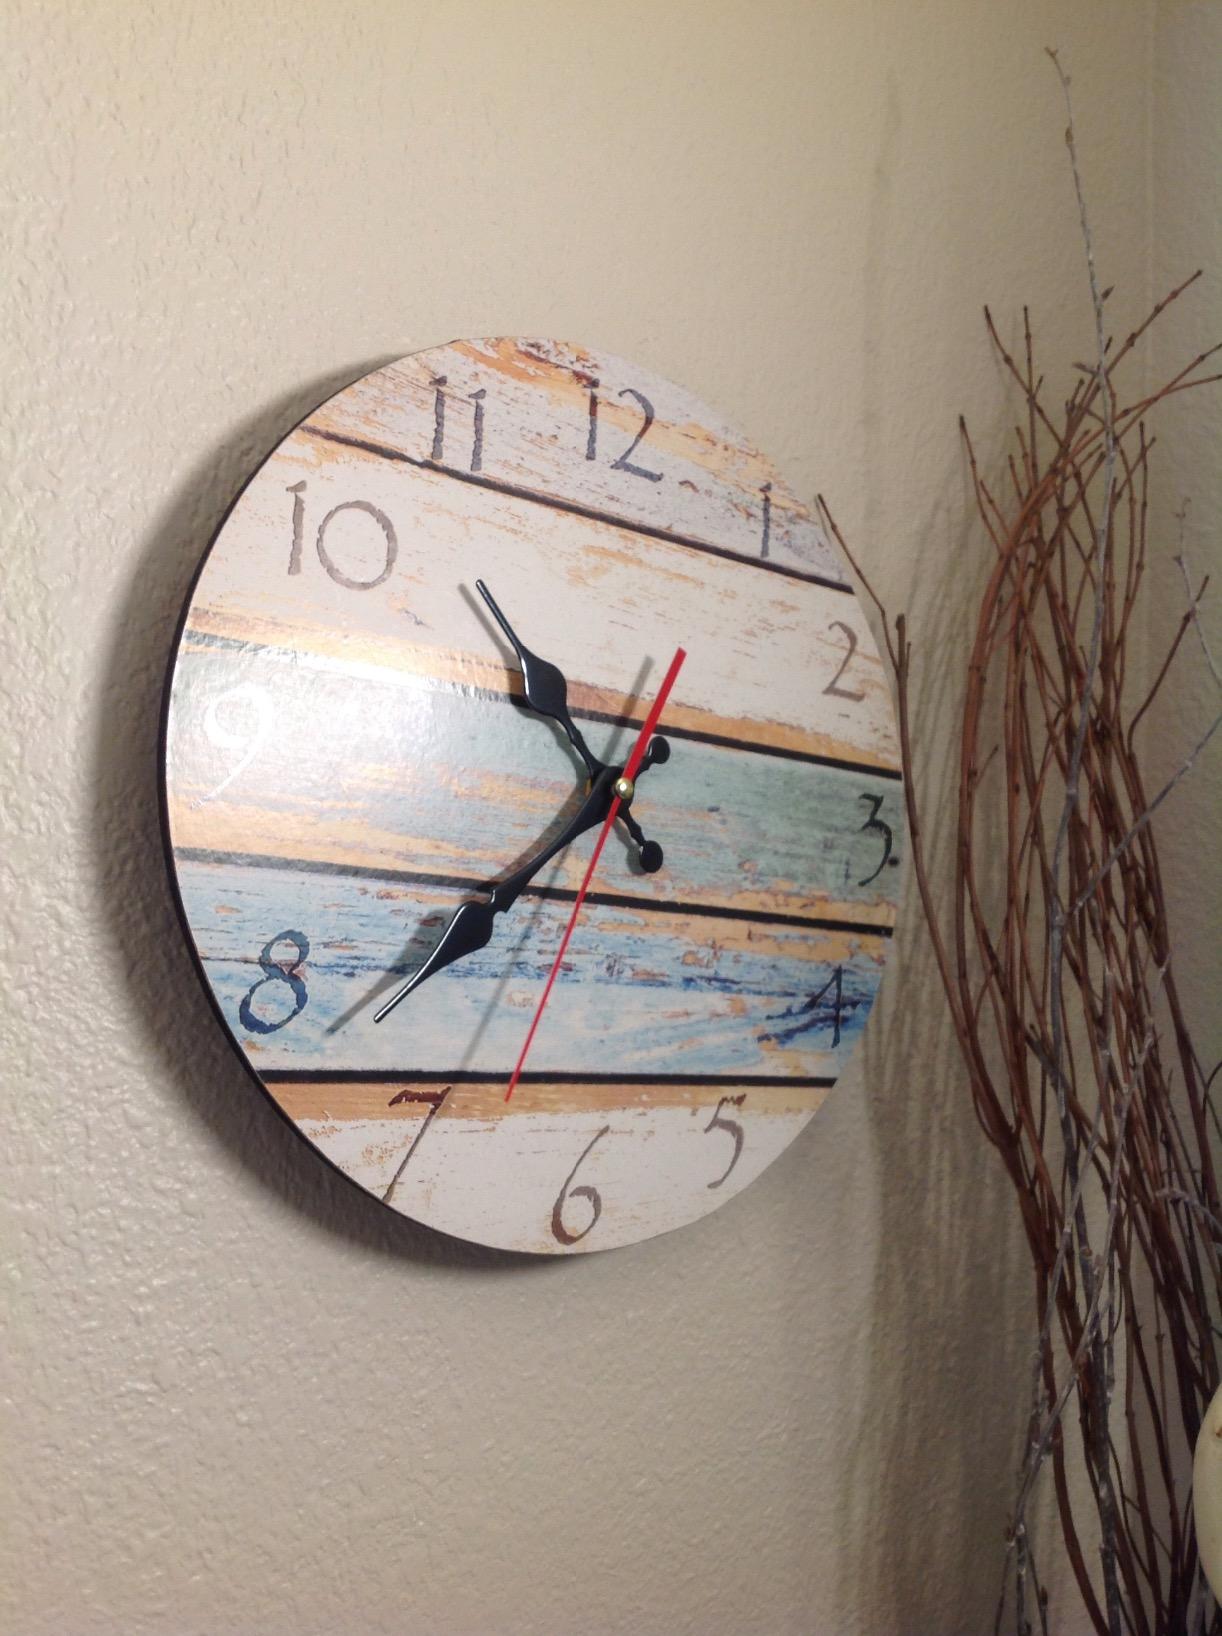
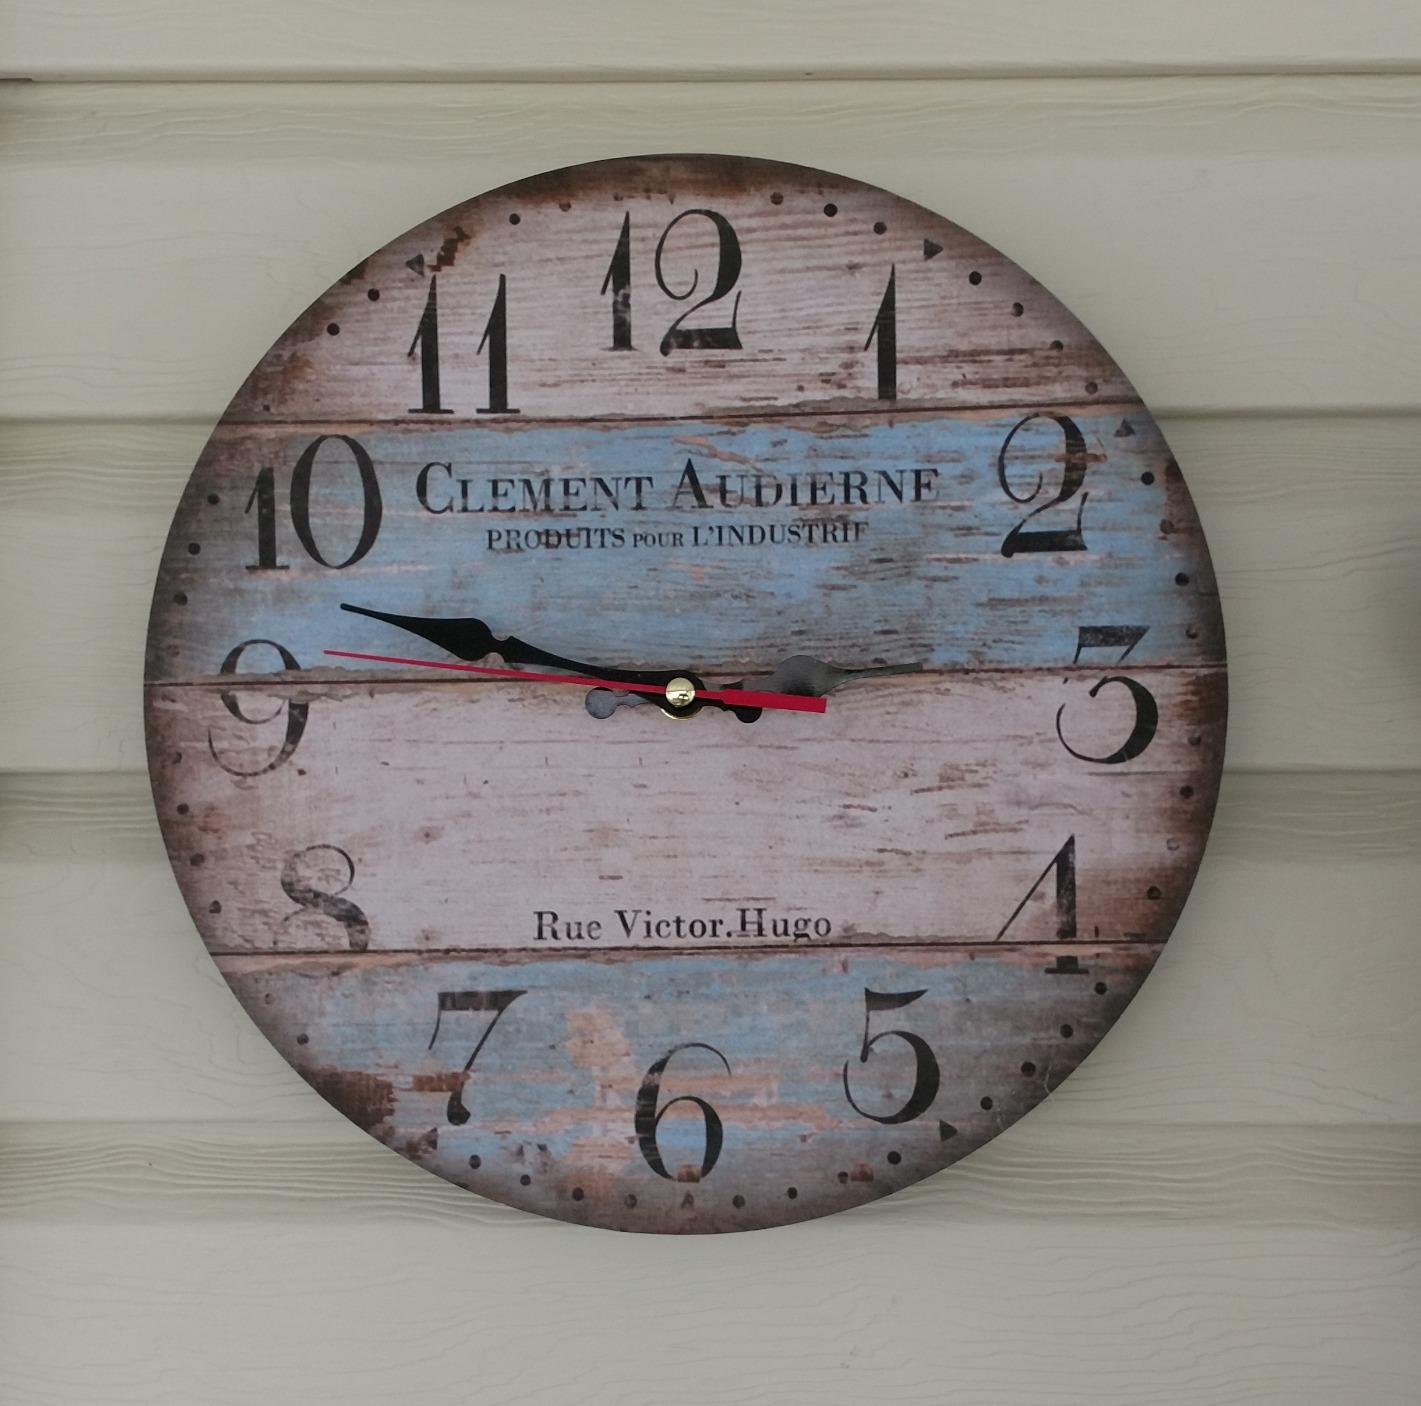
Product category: clock
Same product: no